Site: brandenburg
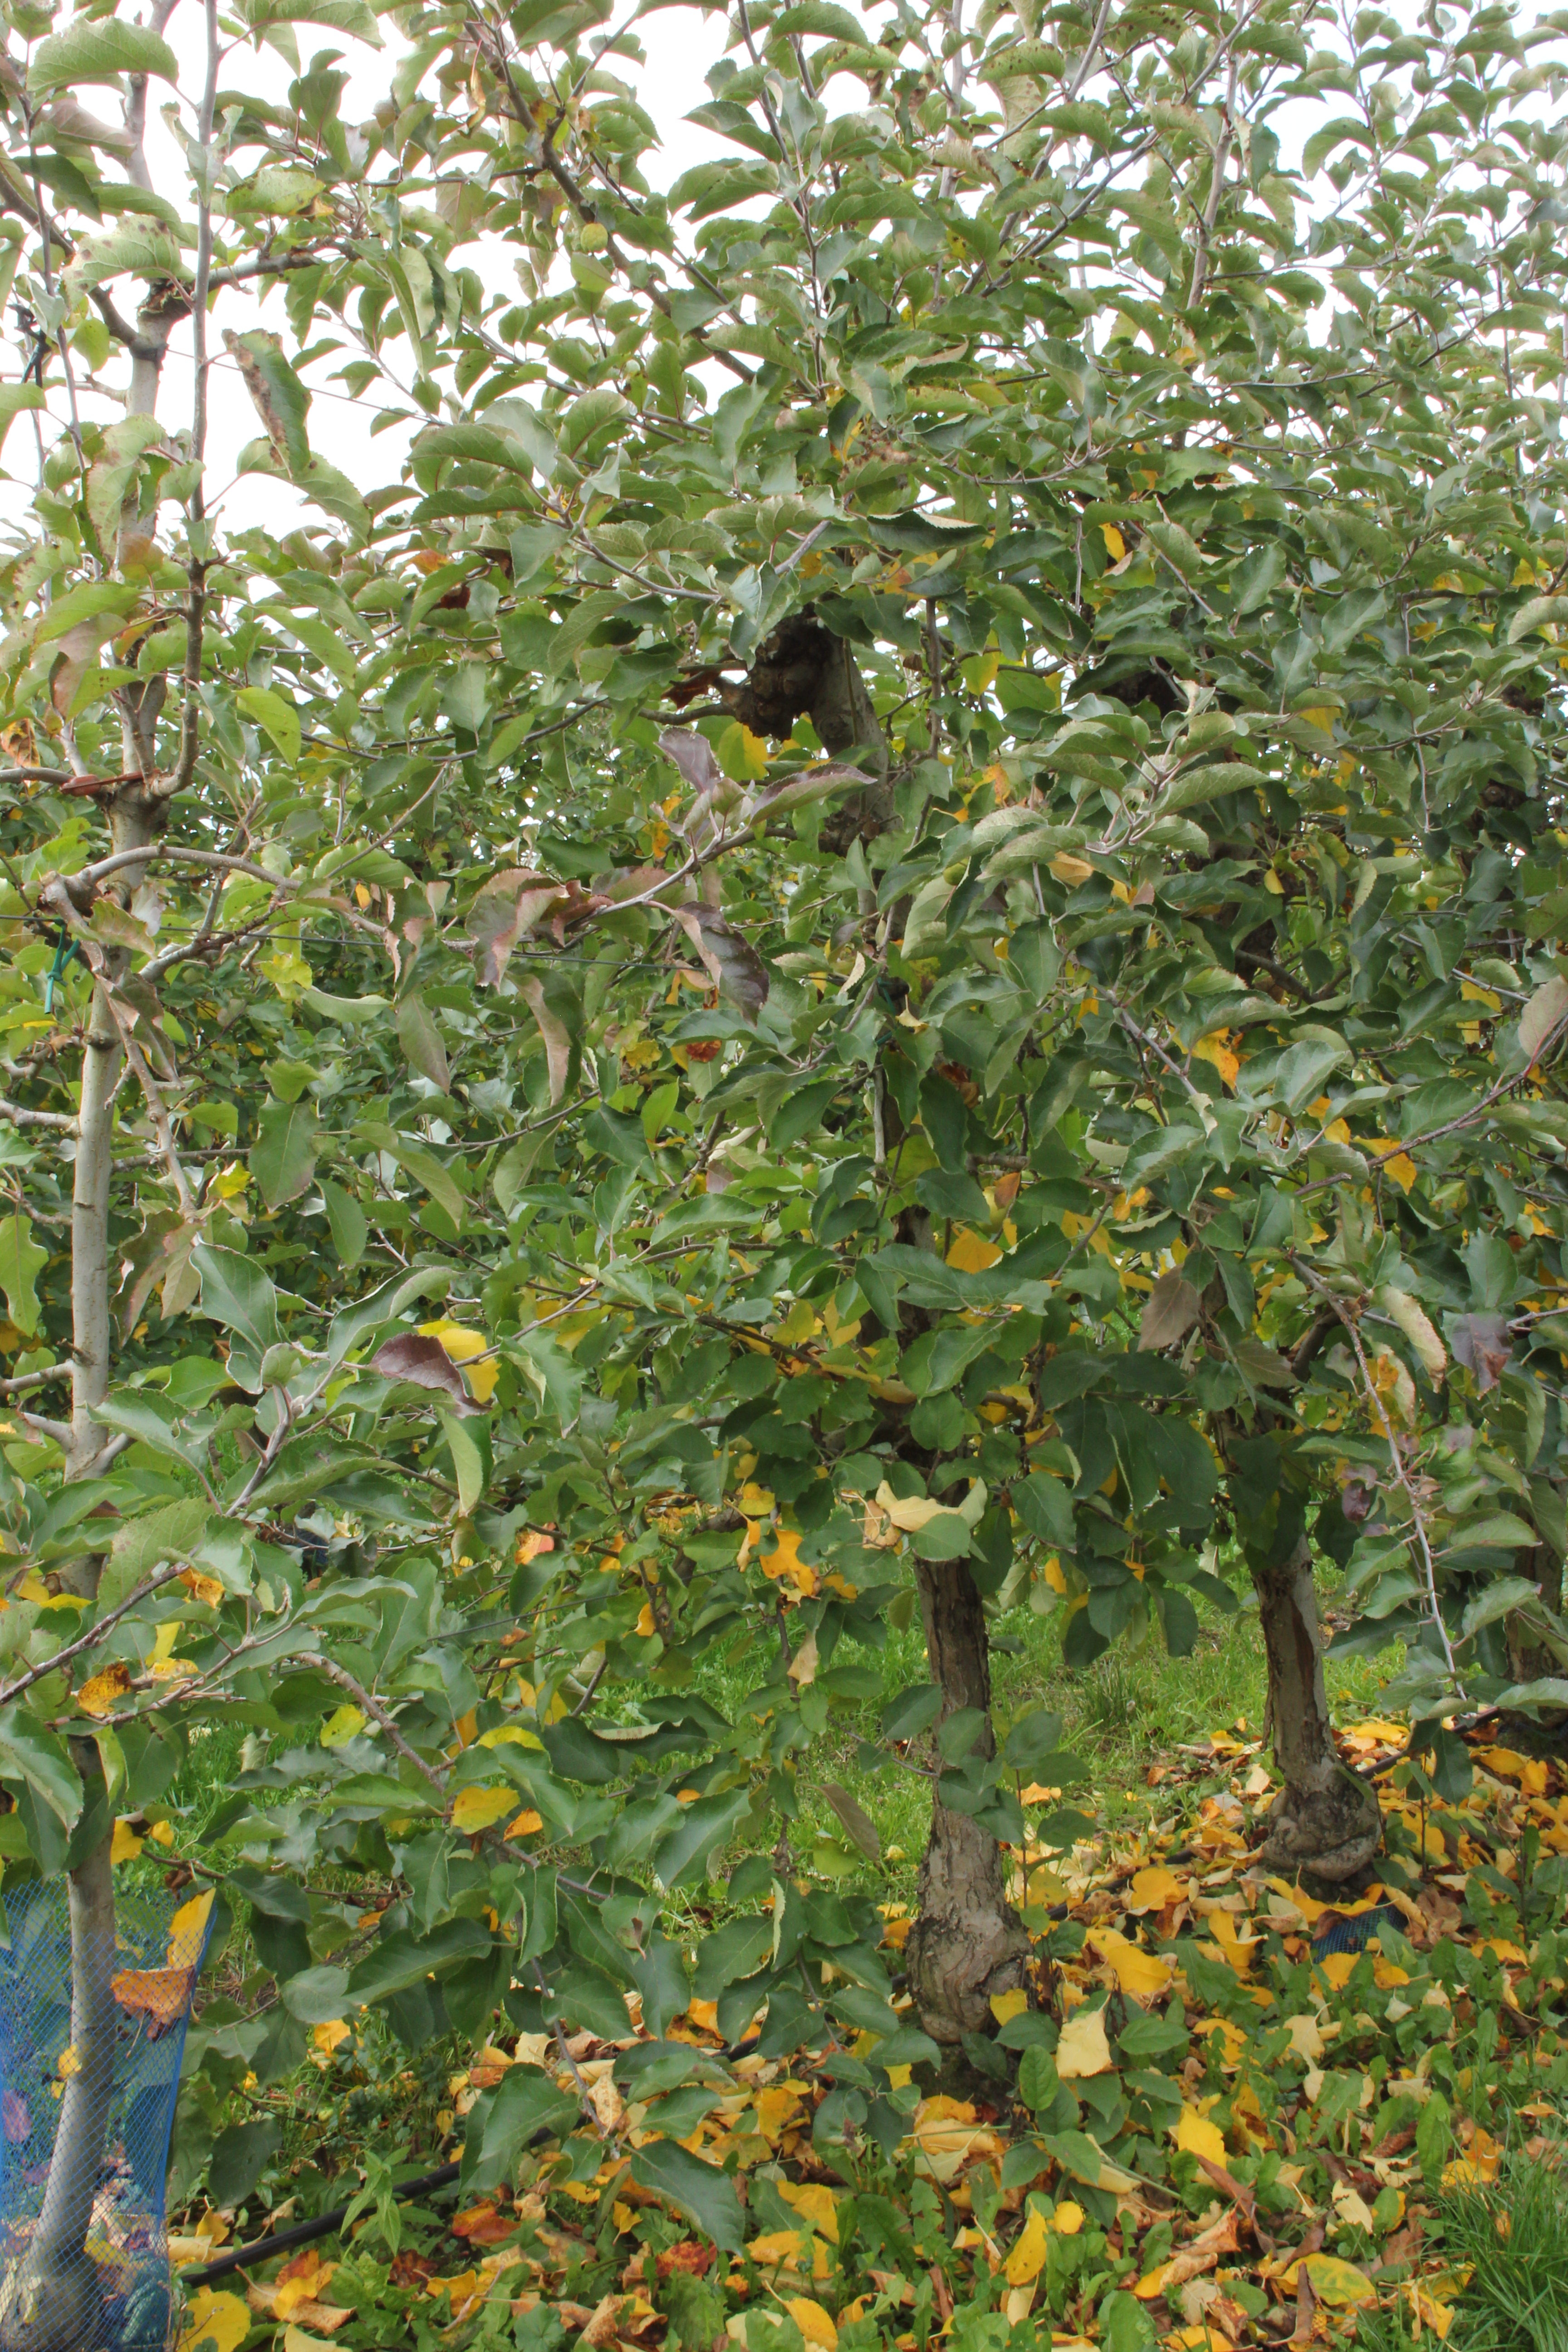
Growth stage (BBCH 91): Senescence, beginning of dormancy